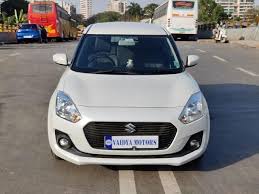
Label: noambulance